Oak Island Golf Club

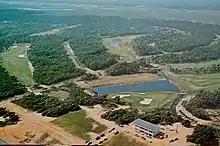
1962 Aerial View of the Golf Course under construction

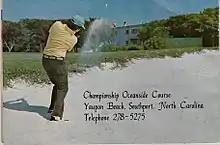
1977 OIGC Scorecard Photo of Clubhouse/18th green

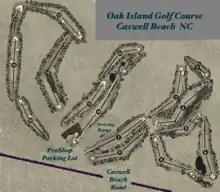
Diagram (2018) of the Oak Island Golf Course

The first nine holes were completed in 1962 while the second nine opened to the public in 1975. The course architect, George Cobb (1914-1986), in addition to being the co-designer of Augusta National's par 3 course, is also the architect for over 100 other courses in the southeast US to include East Lake in Atlanta GA, Quail Hollow in Charlotte NC and Sea Pines in Hilton Head SC. The Oak Island layout features ultra-dwarf TifEagle greens and Bermuda tees/fairways/rough with Long Leaf Pine, Live Oak and Yaupon Holly trees bordering most every fairway. In December 2017, the original 1962 clubhouse/restaurant was torn down and a new facility built which opened in December 2019.